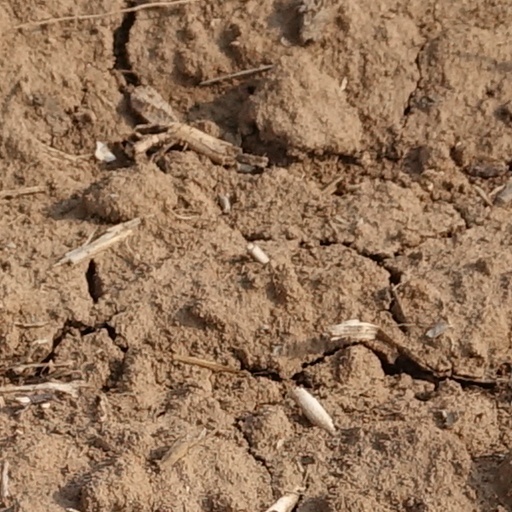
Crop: wheat